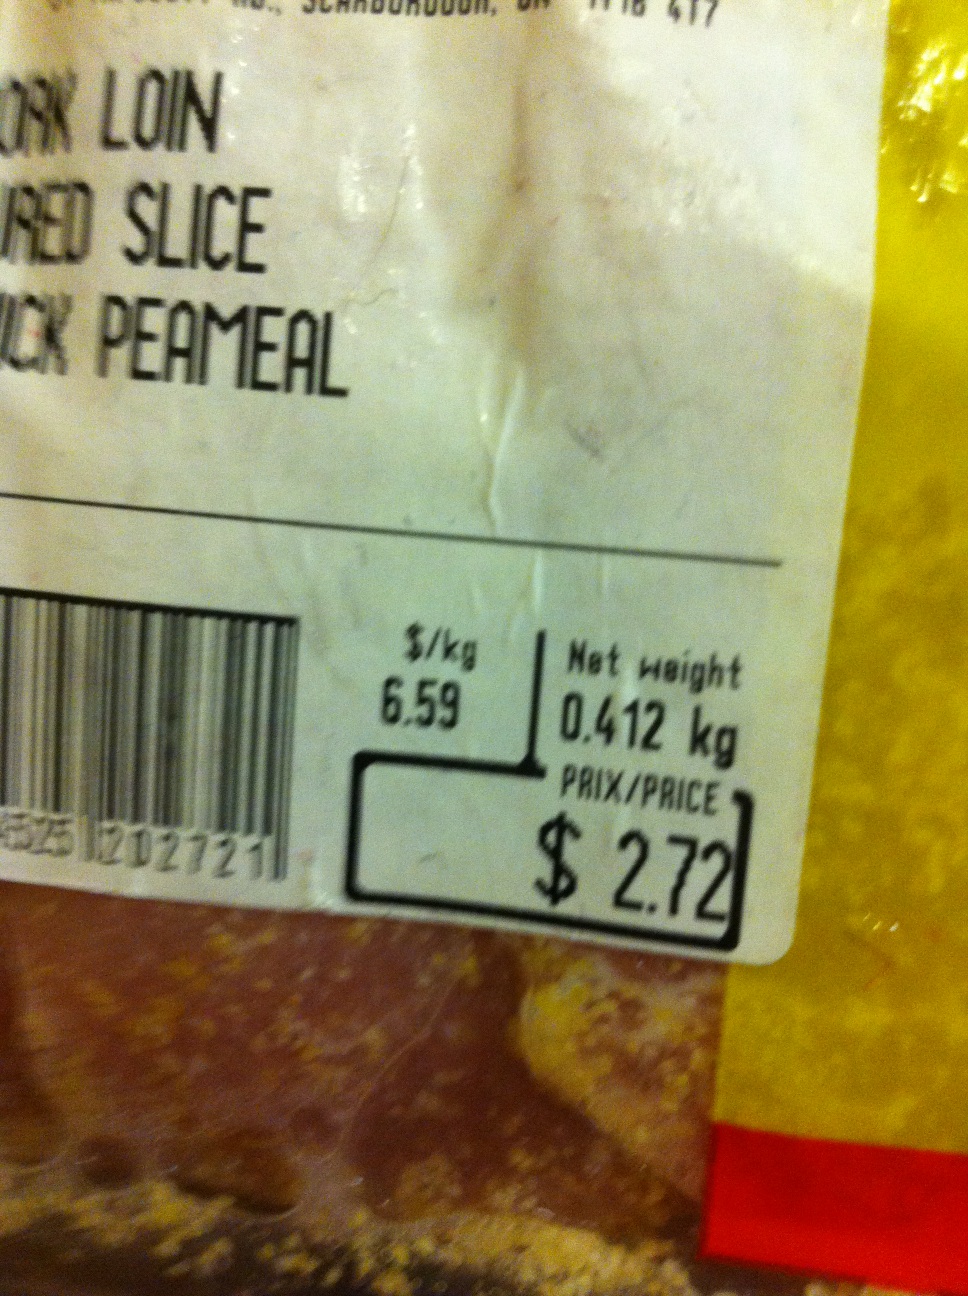Question: What are the cooking instructions for the oven?
Answer: unanswerable